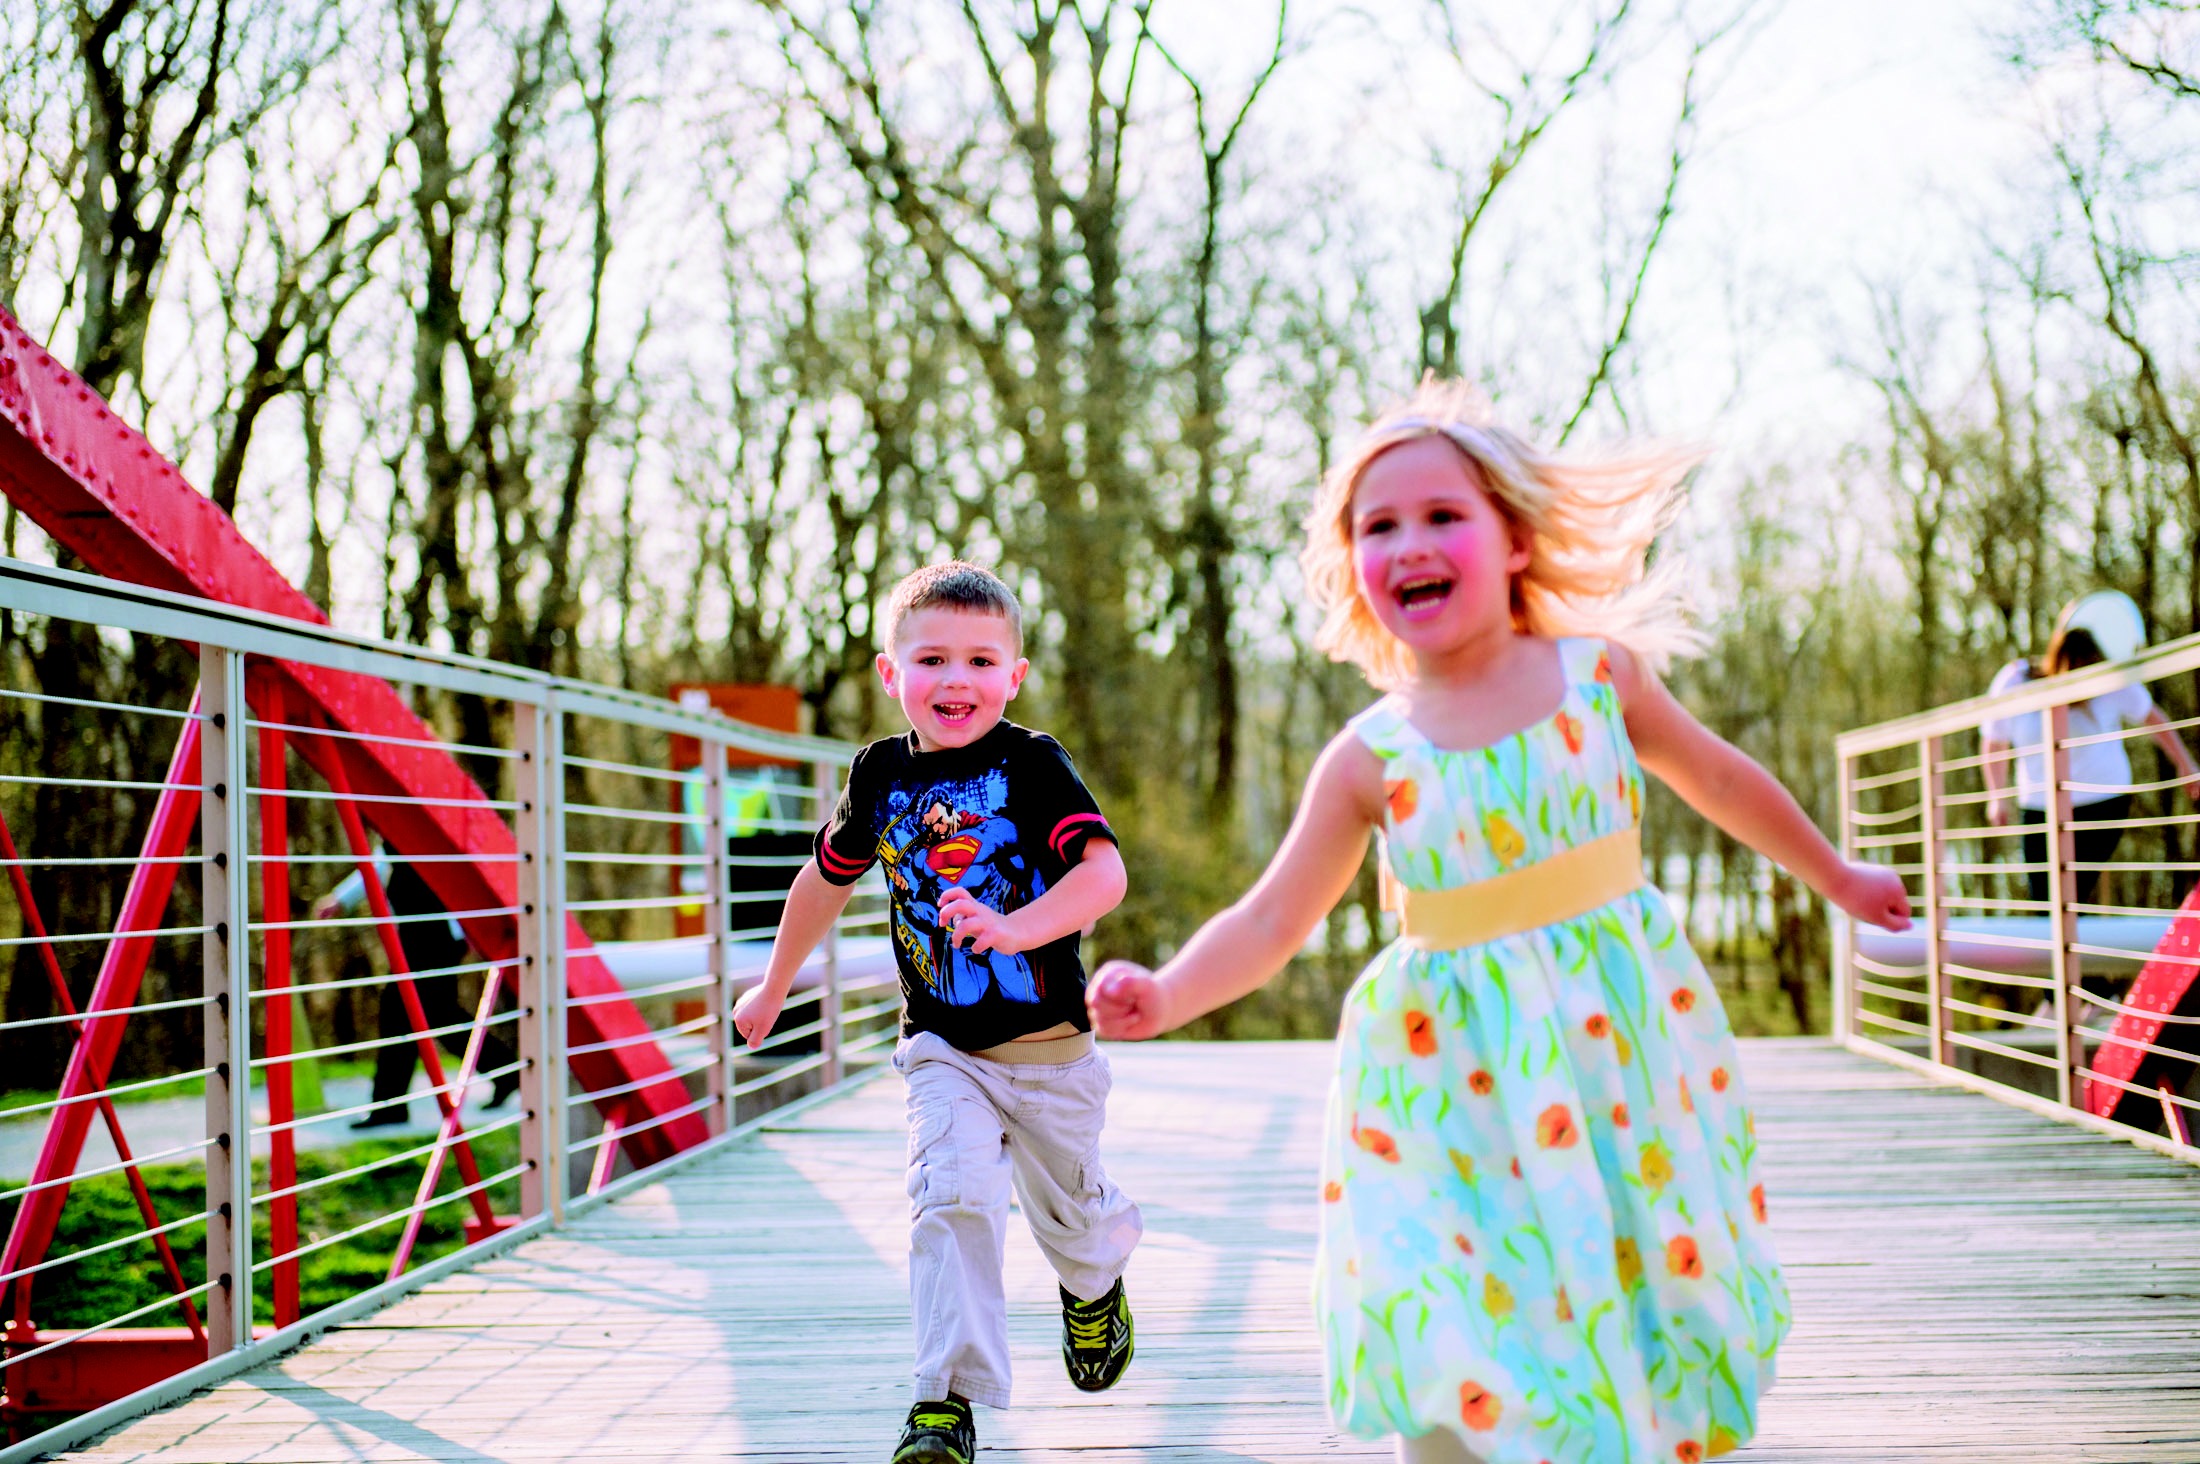
people, girl, bridge, play, boy, run, spring, color, child, smiling, playground, toddler, hand in hand, kids running, outdoor play equipment